Konrad Koch

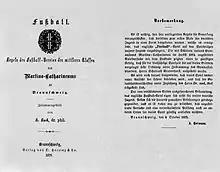
The first German version of the rules of football by Konrad Koch

Koch was a pioneer in introducing ball games as part of physical education in German schools. He was influenced by the ideas of Thomas Arnold respectively Thomas Hughes' novel "Tom Brown's School Days". In 1874 Koch and his colleague August Hermann organized what is believed to be the first-ever football match in Germany, between pupils from their school "Martino-Katharineum". However, according to other sources, earlier games of football might have taken place in other German cities, possibly between members of the Dresden English Football Club.